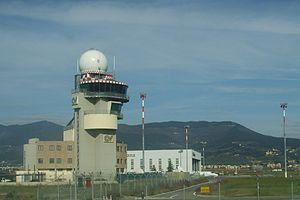
L'aéroport de Florence-Peretola est situé à 4 km au nord-ouest du centre de la ville de Florence sur la commune de Sesto Fiorentino, en Toscane.